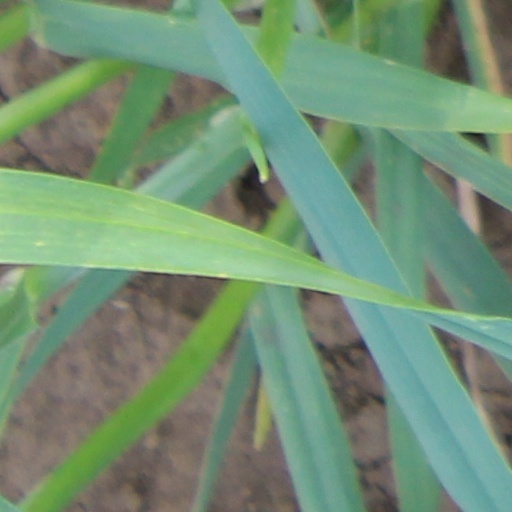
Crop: wheat